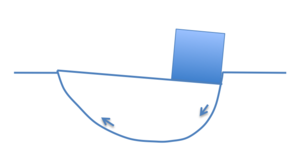
Geoteknik / Geotekniske discipliner / Fundering / Fundamenters bæreevne
Brud i jord fremkaldt af tung konstruktion. Hvis der som på figuren kun sker deformationer i den krumme brudzone ved pilene, mens den overliggende jord roterer som en stiv blok, taler man om linjebrud, mens man ved zonebrud vil opleve, at hele jordmassen under konstruktionen udsættes for deformationer.
Brud i jord fremkaldt af tung konstruktion
Geoteknik er en ingeniørvidenskab, som undersøger vekselvirkningen mellem menneskeskabte konstruktioner og deres underlag, når disse konstruktioner placeres på eller i naturens jord- eller bjergarter. Populært kan man beskrive det som videnskaben om, hvordan man stiller tunge ting på jorden, uden at de bevæger sig.